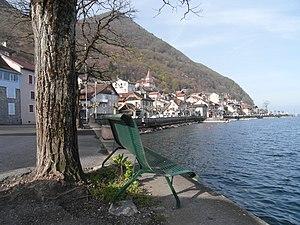
Berge du Léman à Meillerie
Meillerie est une commune française qui se situe dans le département de la Haute-Savoie, en région Auvergne-Rhône-Alpes.